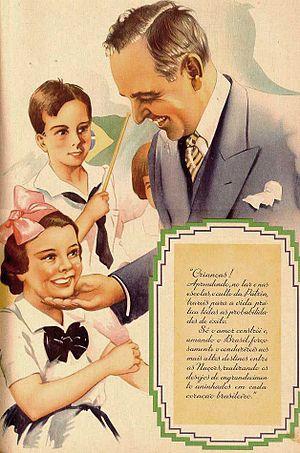
L'histoire des médias consiste à l'étude de la naissance et de l'évolution des différents médias dans le monde. Les médias en tant que support de communication sont des outils qui permettent de diffuser une information. Ils sont les intermédiaires entre l’émetteur, qui veut transmettre son message, et le récepteur. Différentes catégorisations existent pour classer les supports de communication, comme les médias imprimés, électroniques, film, ou encore les médias dits simples, autonomes, de diffusion et de communication.
Getúlio Dorneles Vargas, né le 19 avril 1882 à São Borja et mort le 24 août 1954 à Rio de Janeiro, est un homme d'État brésilien, par deux fois président du Brésil.
La propagande est un concept désignant un ensemble de techniques de persuasion, mis en œuvre pour propager avec tous les moyens disponibles, une idée, une opinion, une idéologie ou une doctrine et stimuler l'adoption de comportements au sein d'un public-cible. Ces techniques sont exercées sur une population afin de l'influencer, voire de l'endoctriner. La propagande peut utiliser la publicité, car cette dernière vise à modifier des choix, des modèles de société, des opinions et des comportements. La publicité utilise des techniques similaires à celles utilisées par la propagande. Nonobstant la similarité de certaines de leurs caractéristiques, les liens entre propagande et publicité sont largement discutés.